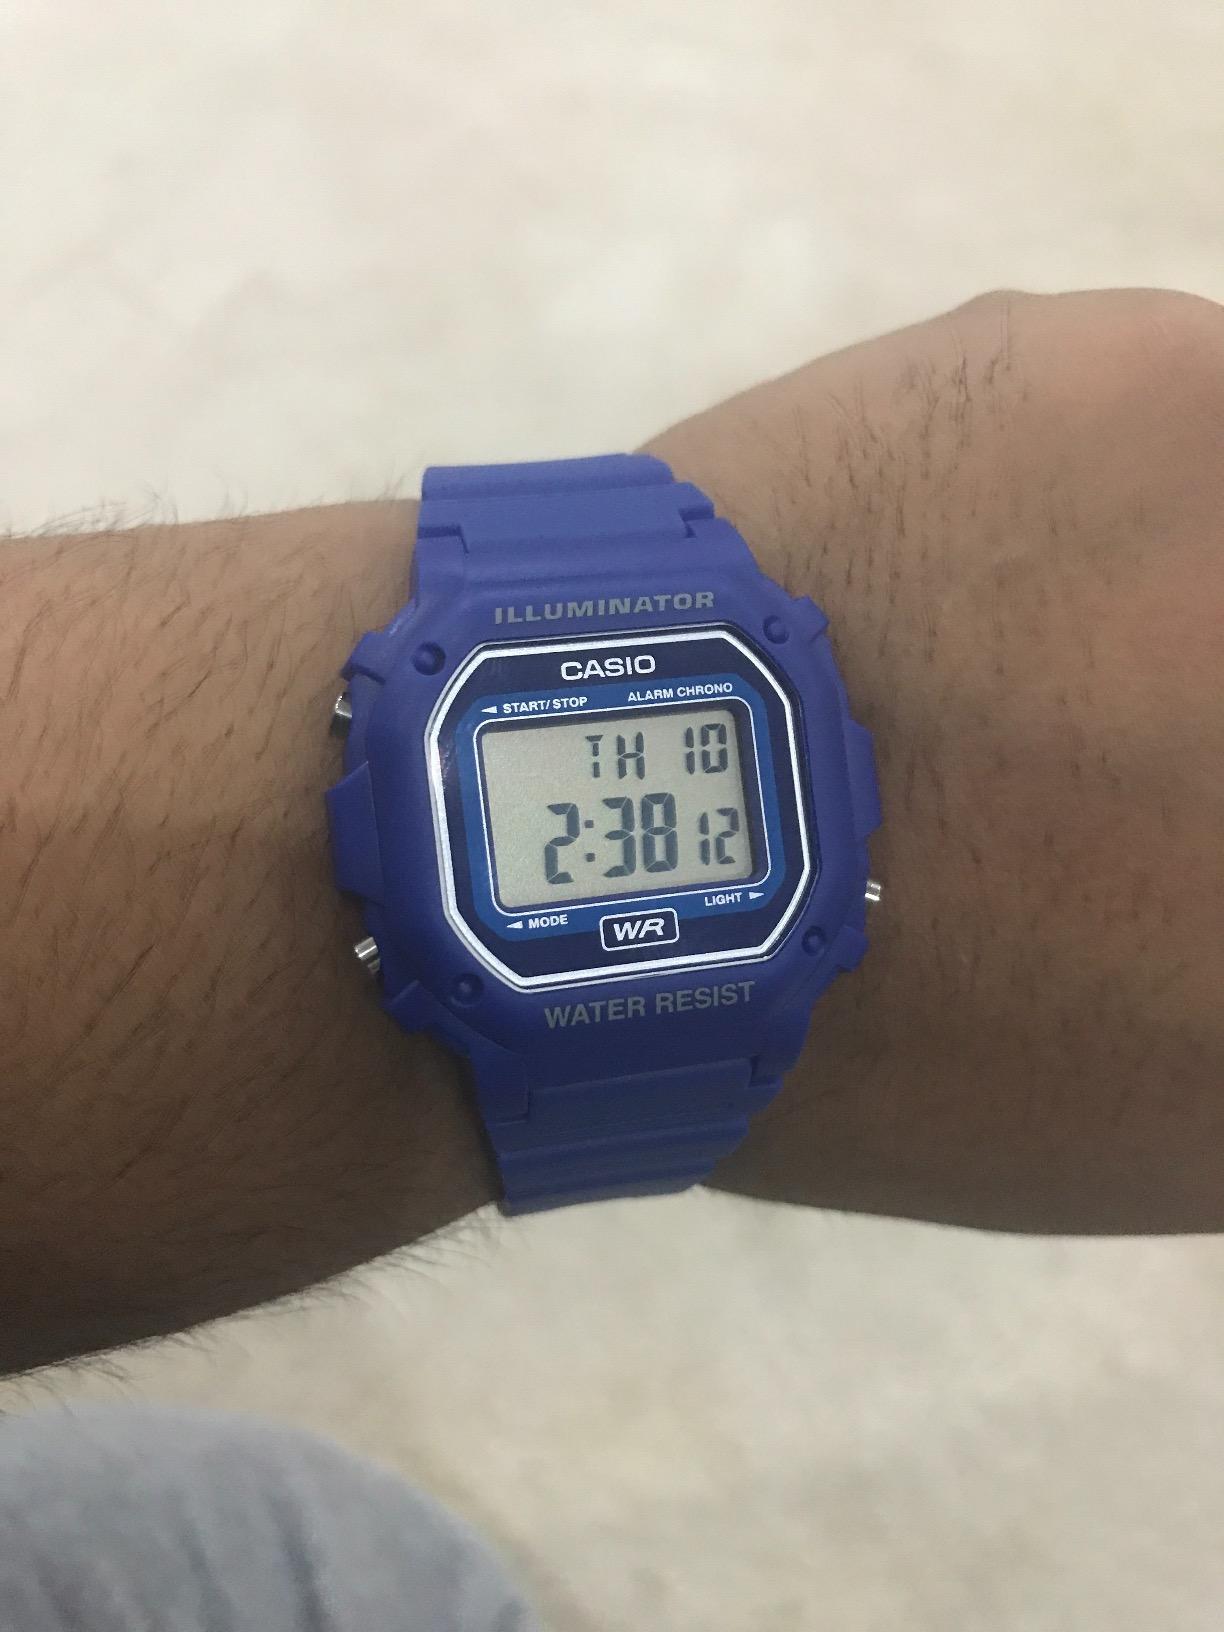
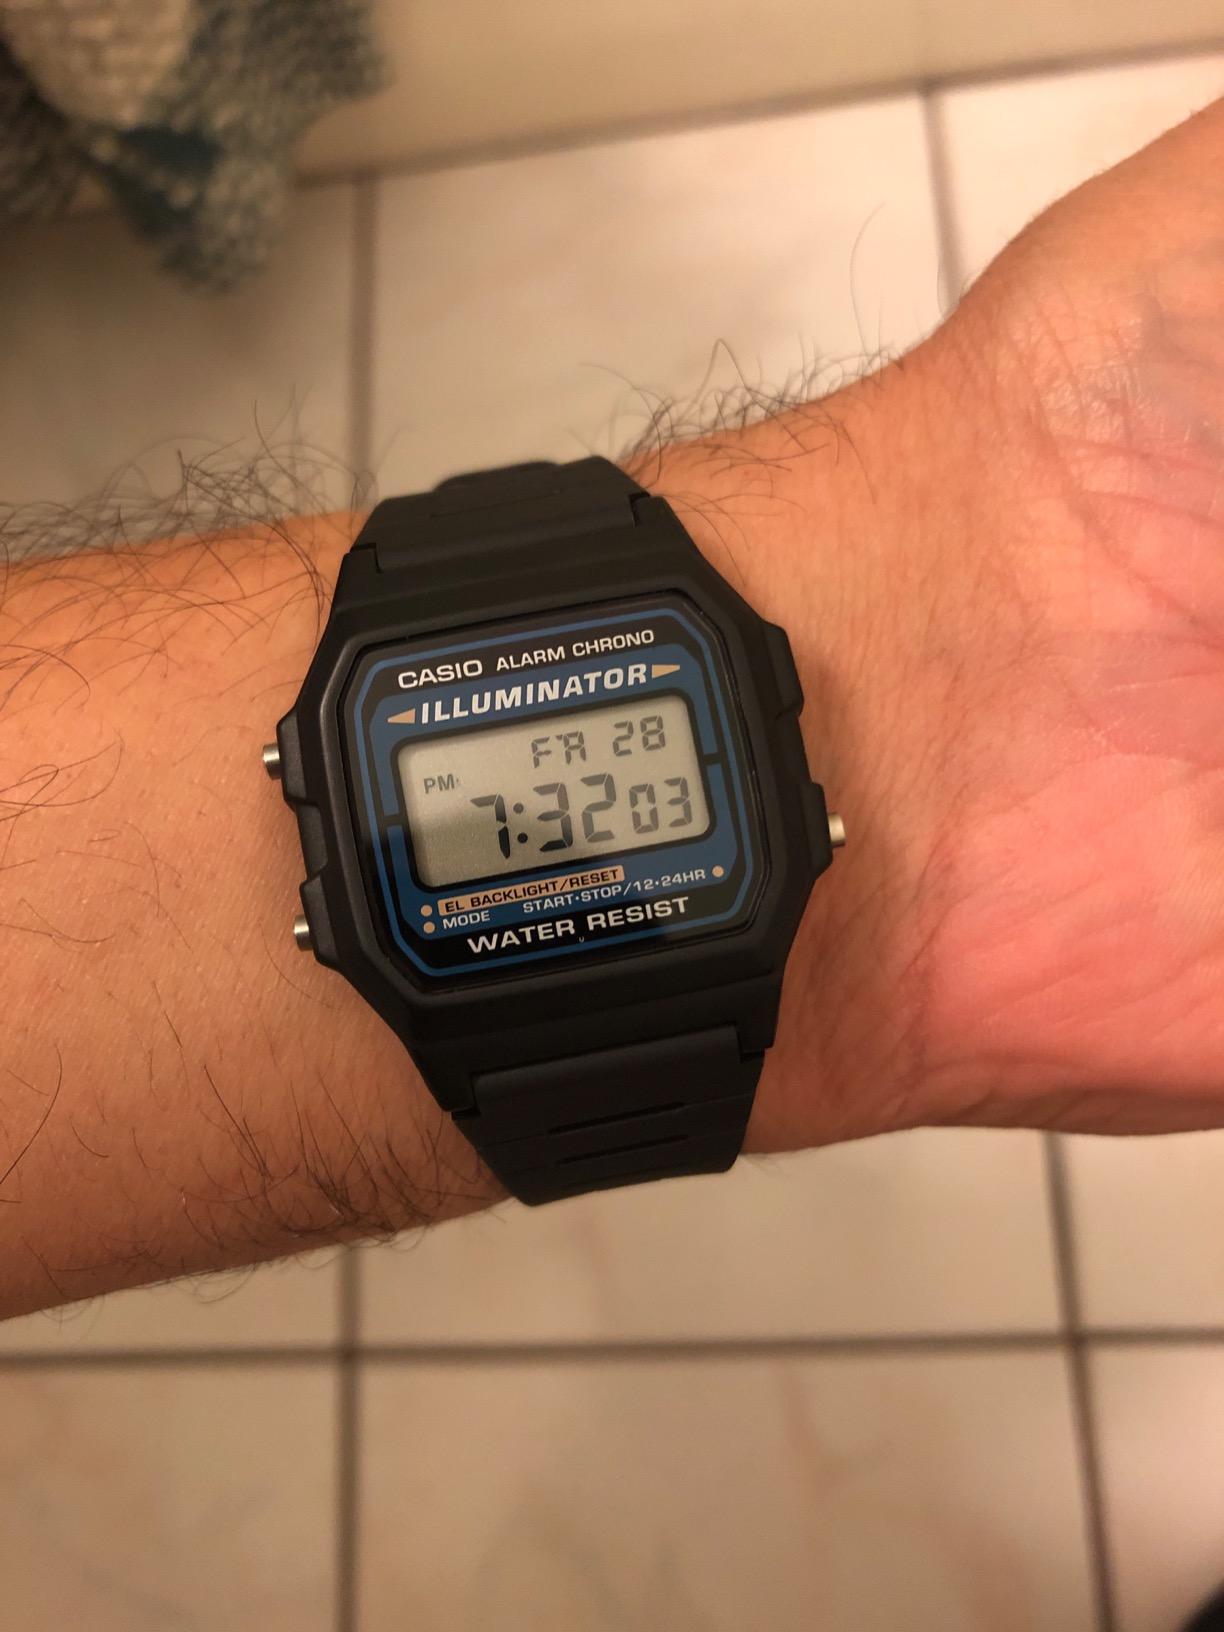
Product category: accessories_watch
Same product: no